Cynthia Lynn

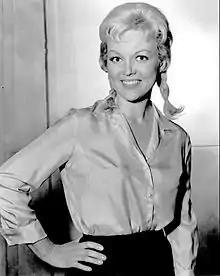
Lynn as Fräulein Helga in "Hogan's Heroes",

Lynn was born in Riga, Latvia, as Zinta Valda Ziemelis. At age eight, she and her mother, Alisa, fled the country after the Soviet re-occupation of Latvia in 1944 during World War II, eventually arriving in the United States in 1950.